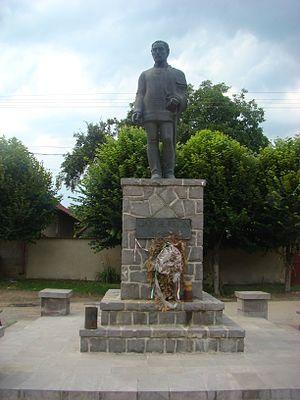
Brețcu est une commune roumaine du județ de Covasna dans le Pays sicule en Transylvanie. Elle est composée des trois villages suivants :